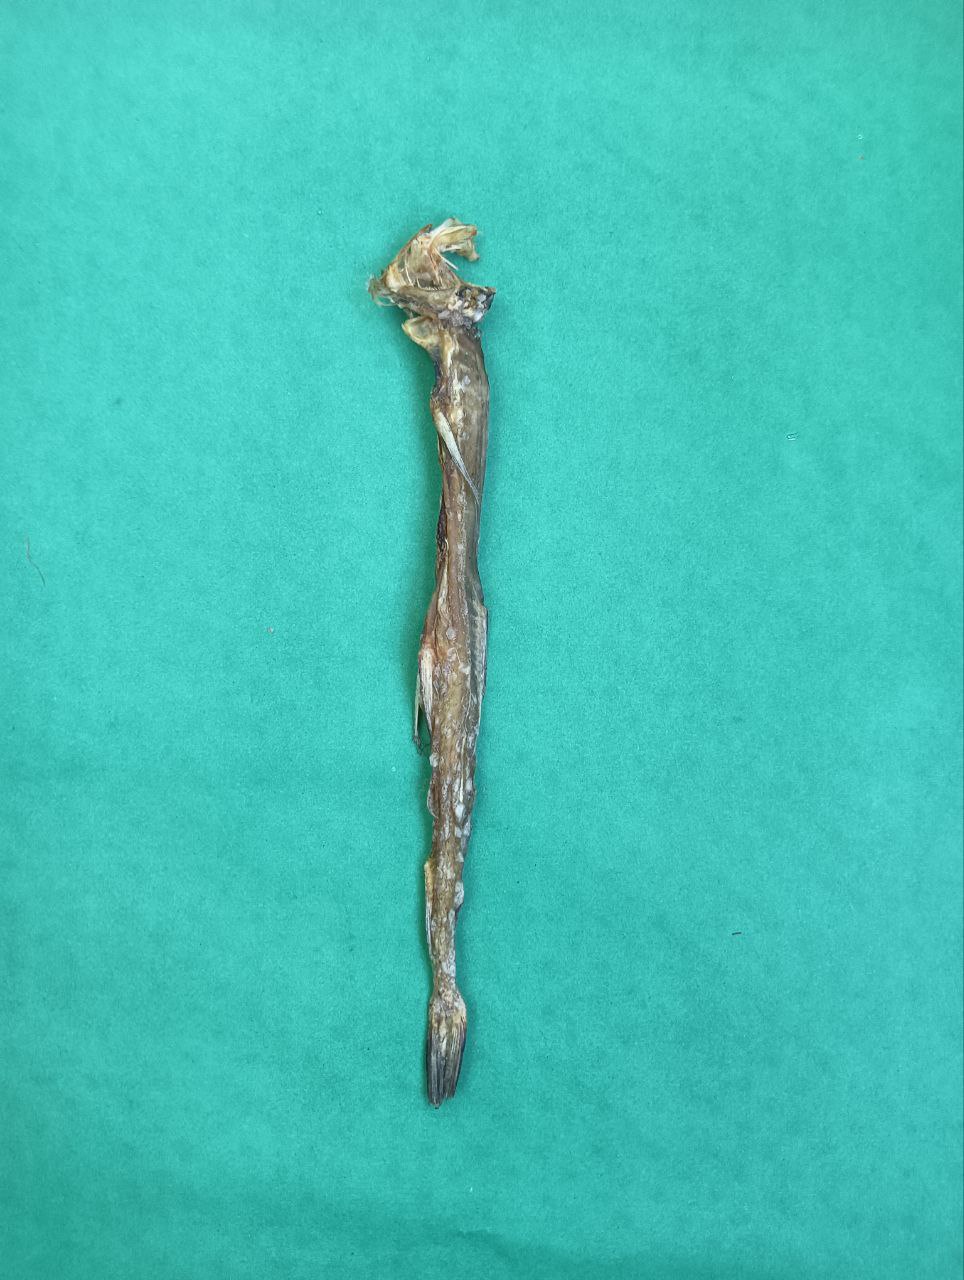
Species: Loitta